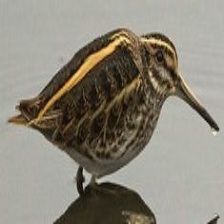
Species: JACK SNIPE
Scientific name: LYMNOCRYPTES MINIMUS